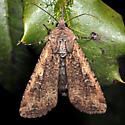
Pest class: cutworms